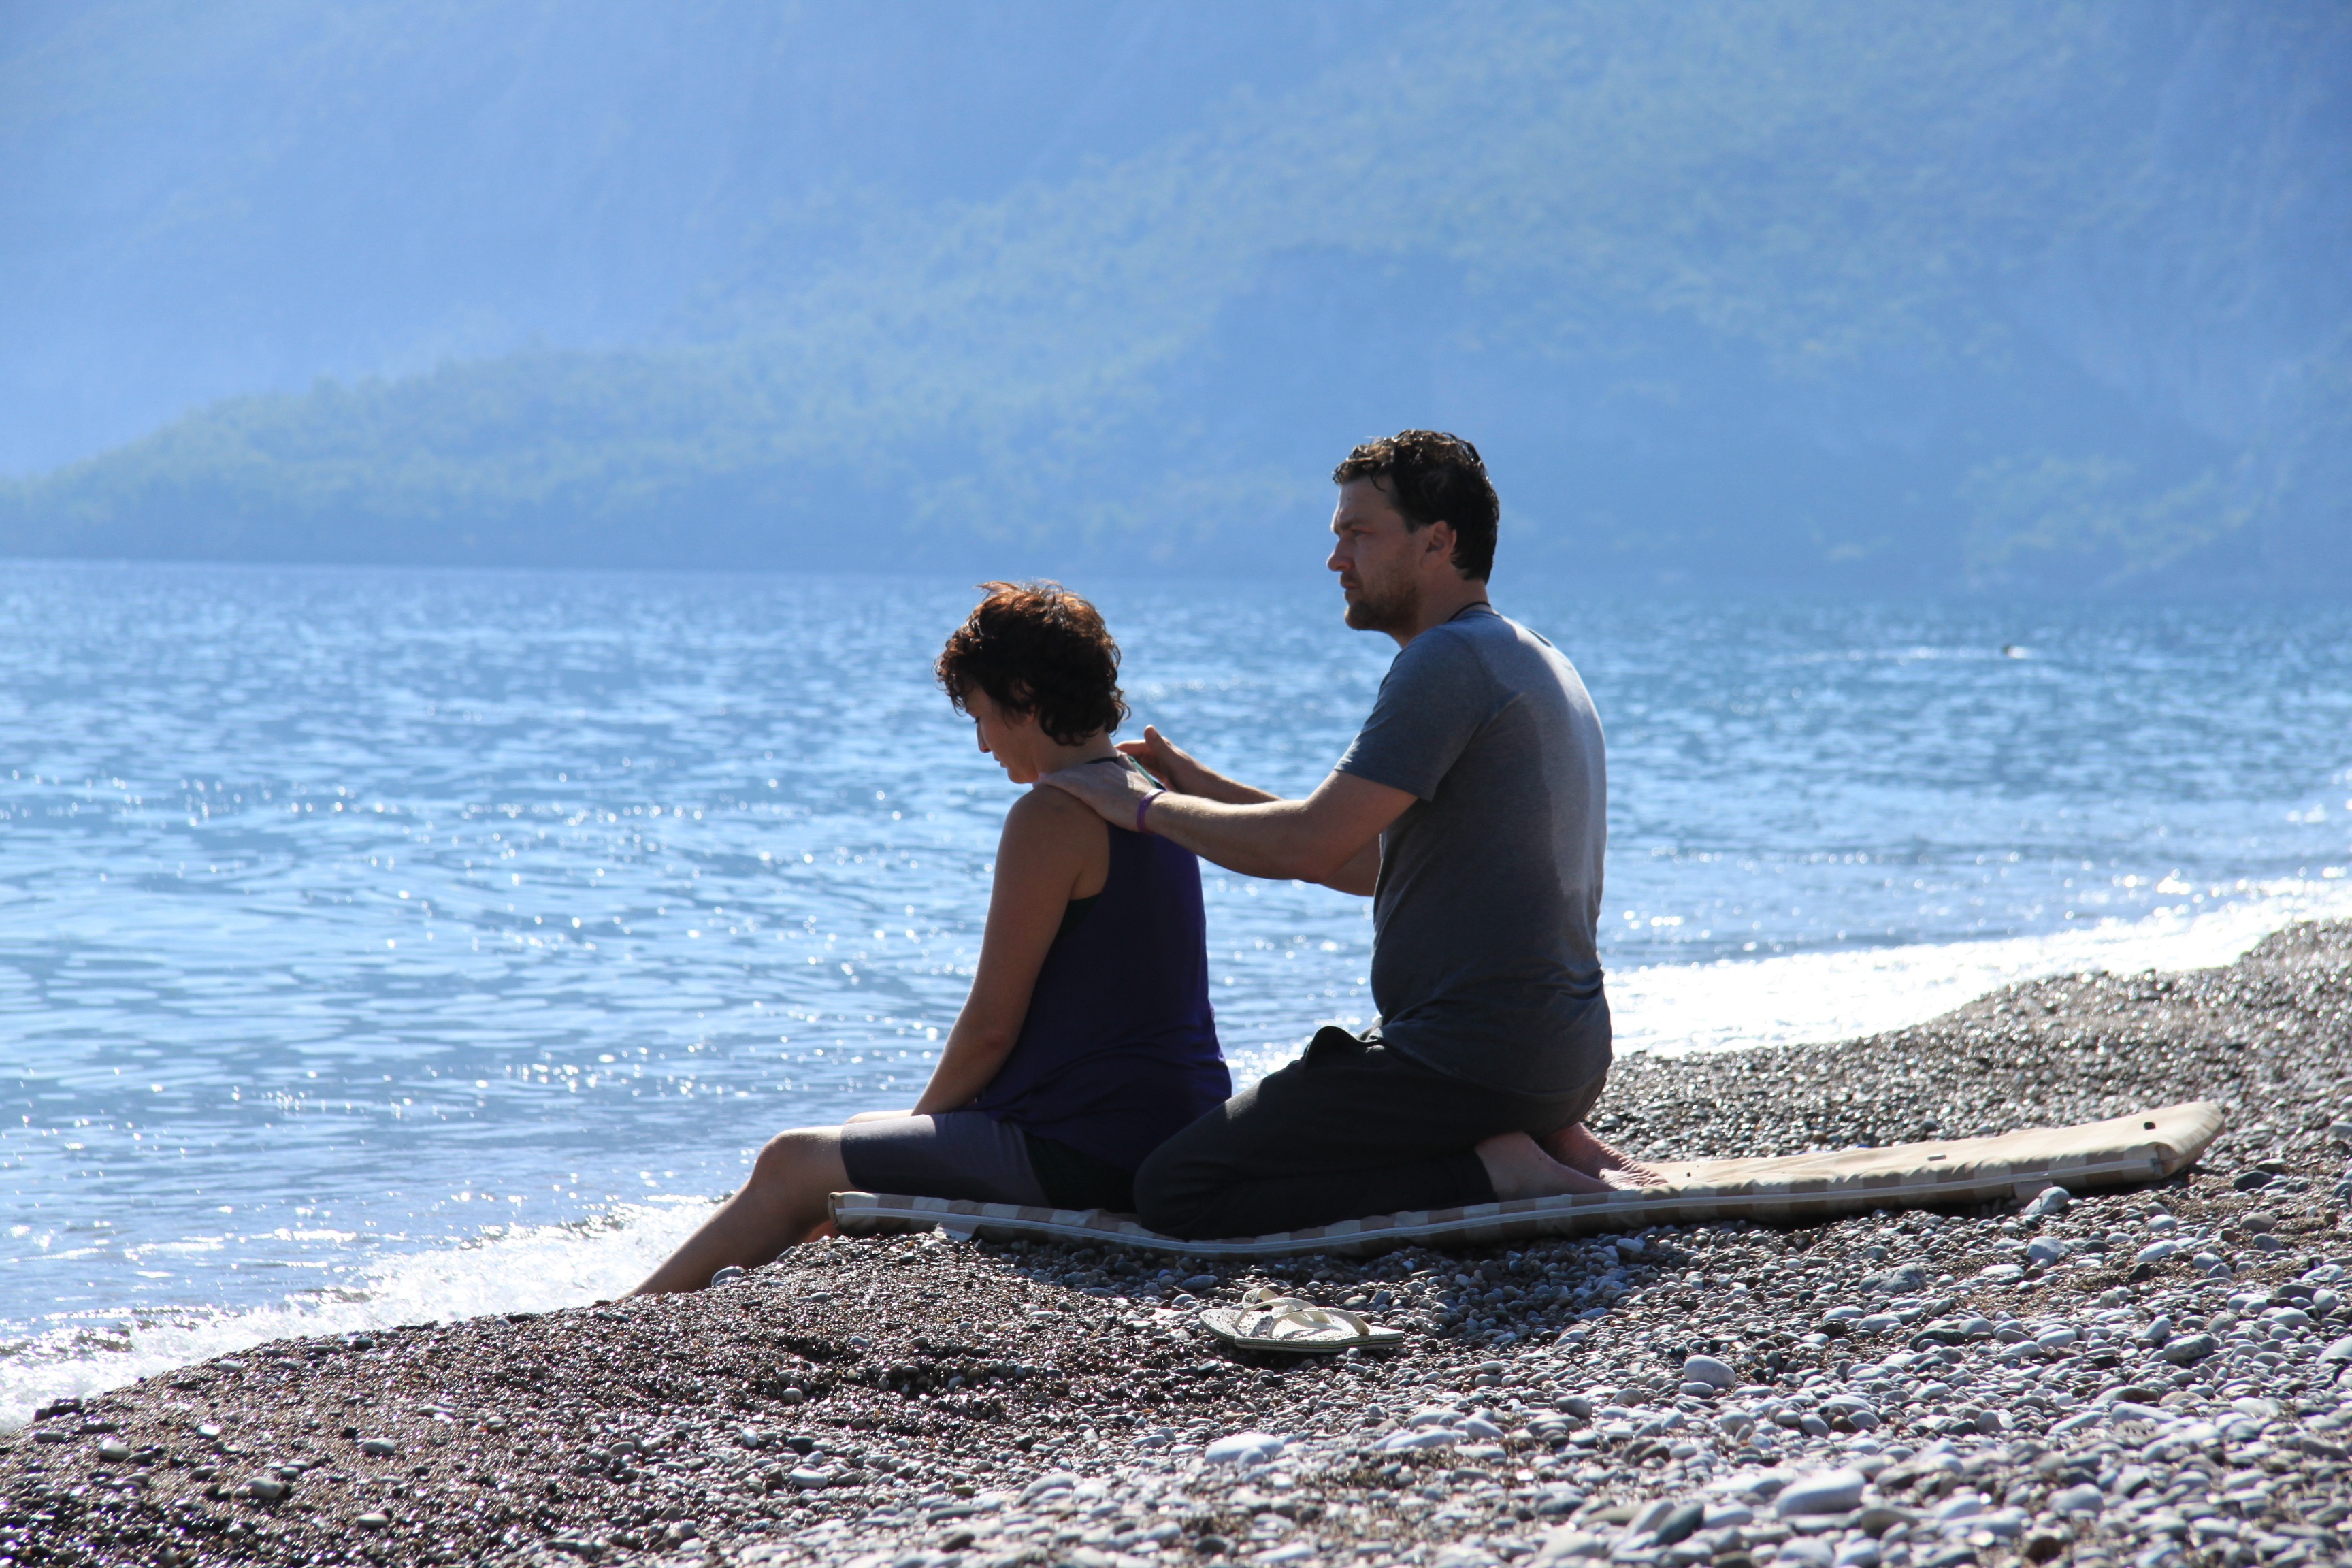
beach, sea, vacation, relax, sitting, couple, romance, drum, shoulder, ceremony, body, release, interaction, human positions, physical fitness